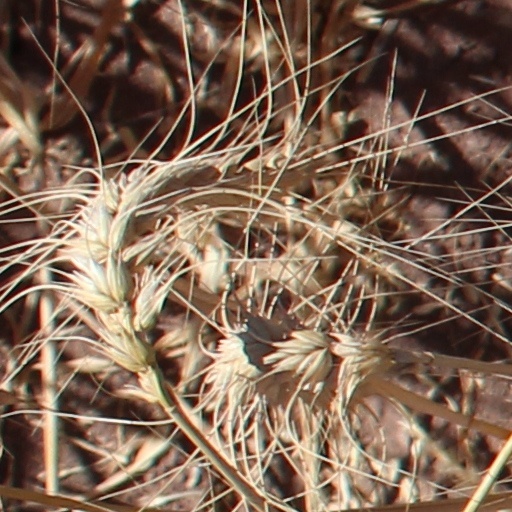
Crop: wheat